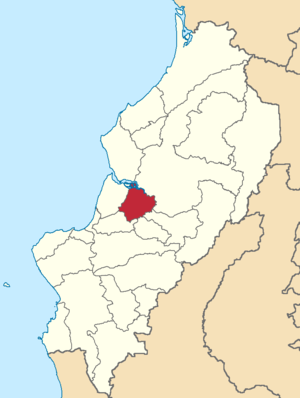
Tosagua est un canton d'Équateur situé dans la province de Manabí.